Chinatowns in Canada

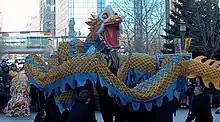
Chinese Dragon Dance in Calgary Chinatown

Chinatowns have existed in Canada since the 1850s, with the first recorded visit in 1788. The first Chinese landed on the Canadian west coast in 1788 and have integrated with the Canadian multicultural society.